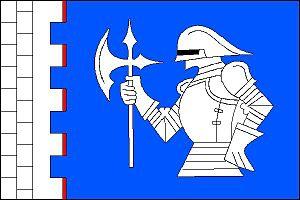
Březno est une commune du district de Chomutov, dans la région d'Ústí nad Labem, en Tchéquie. Sa population s'élevait à 1 382 habitants en 2018.